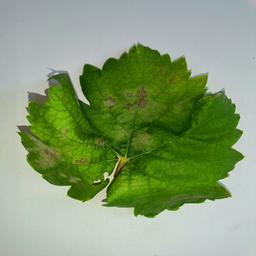
Label: Powdery Mildew